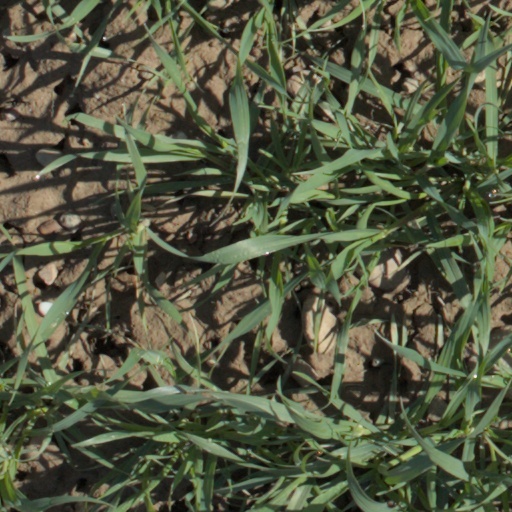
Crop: wheat